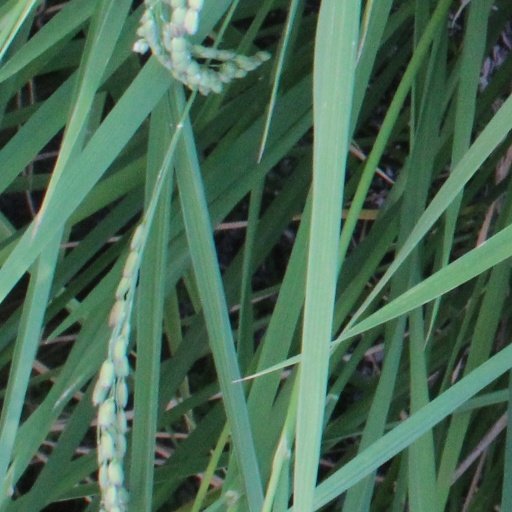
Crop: rice